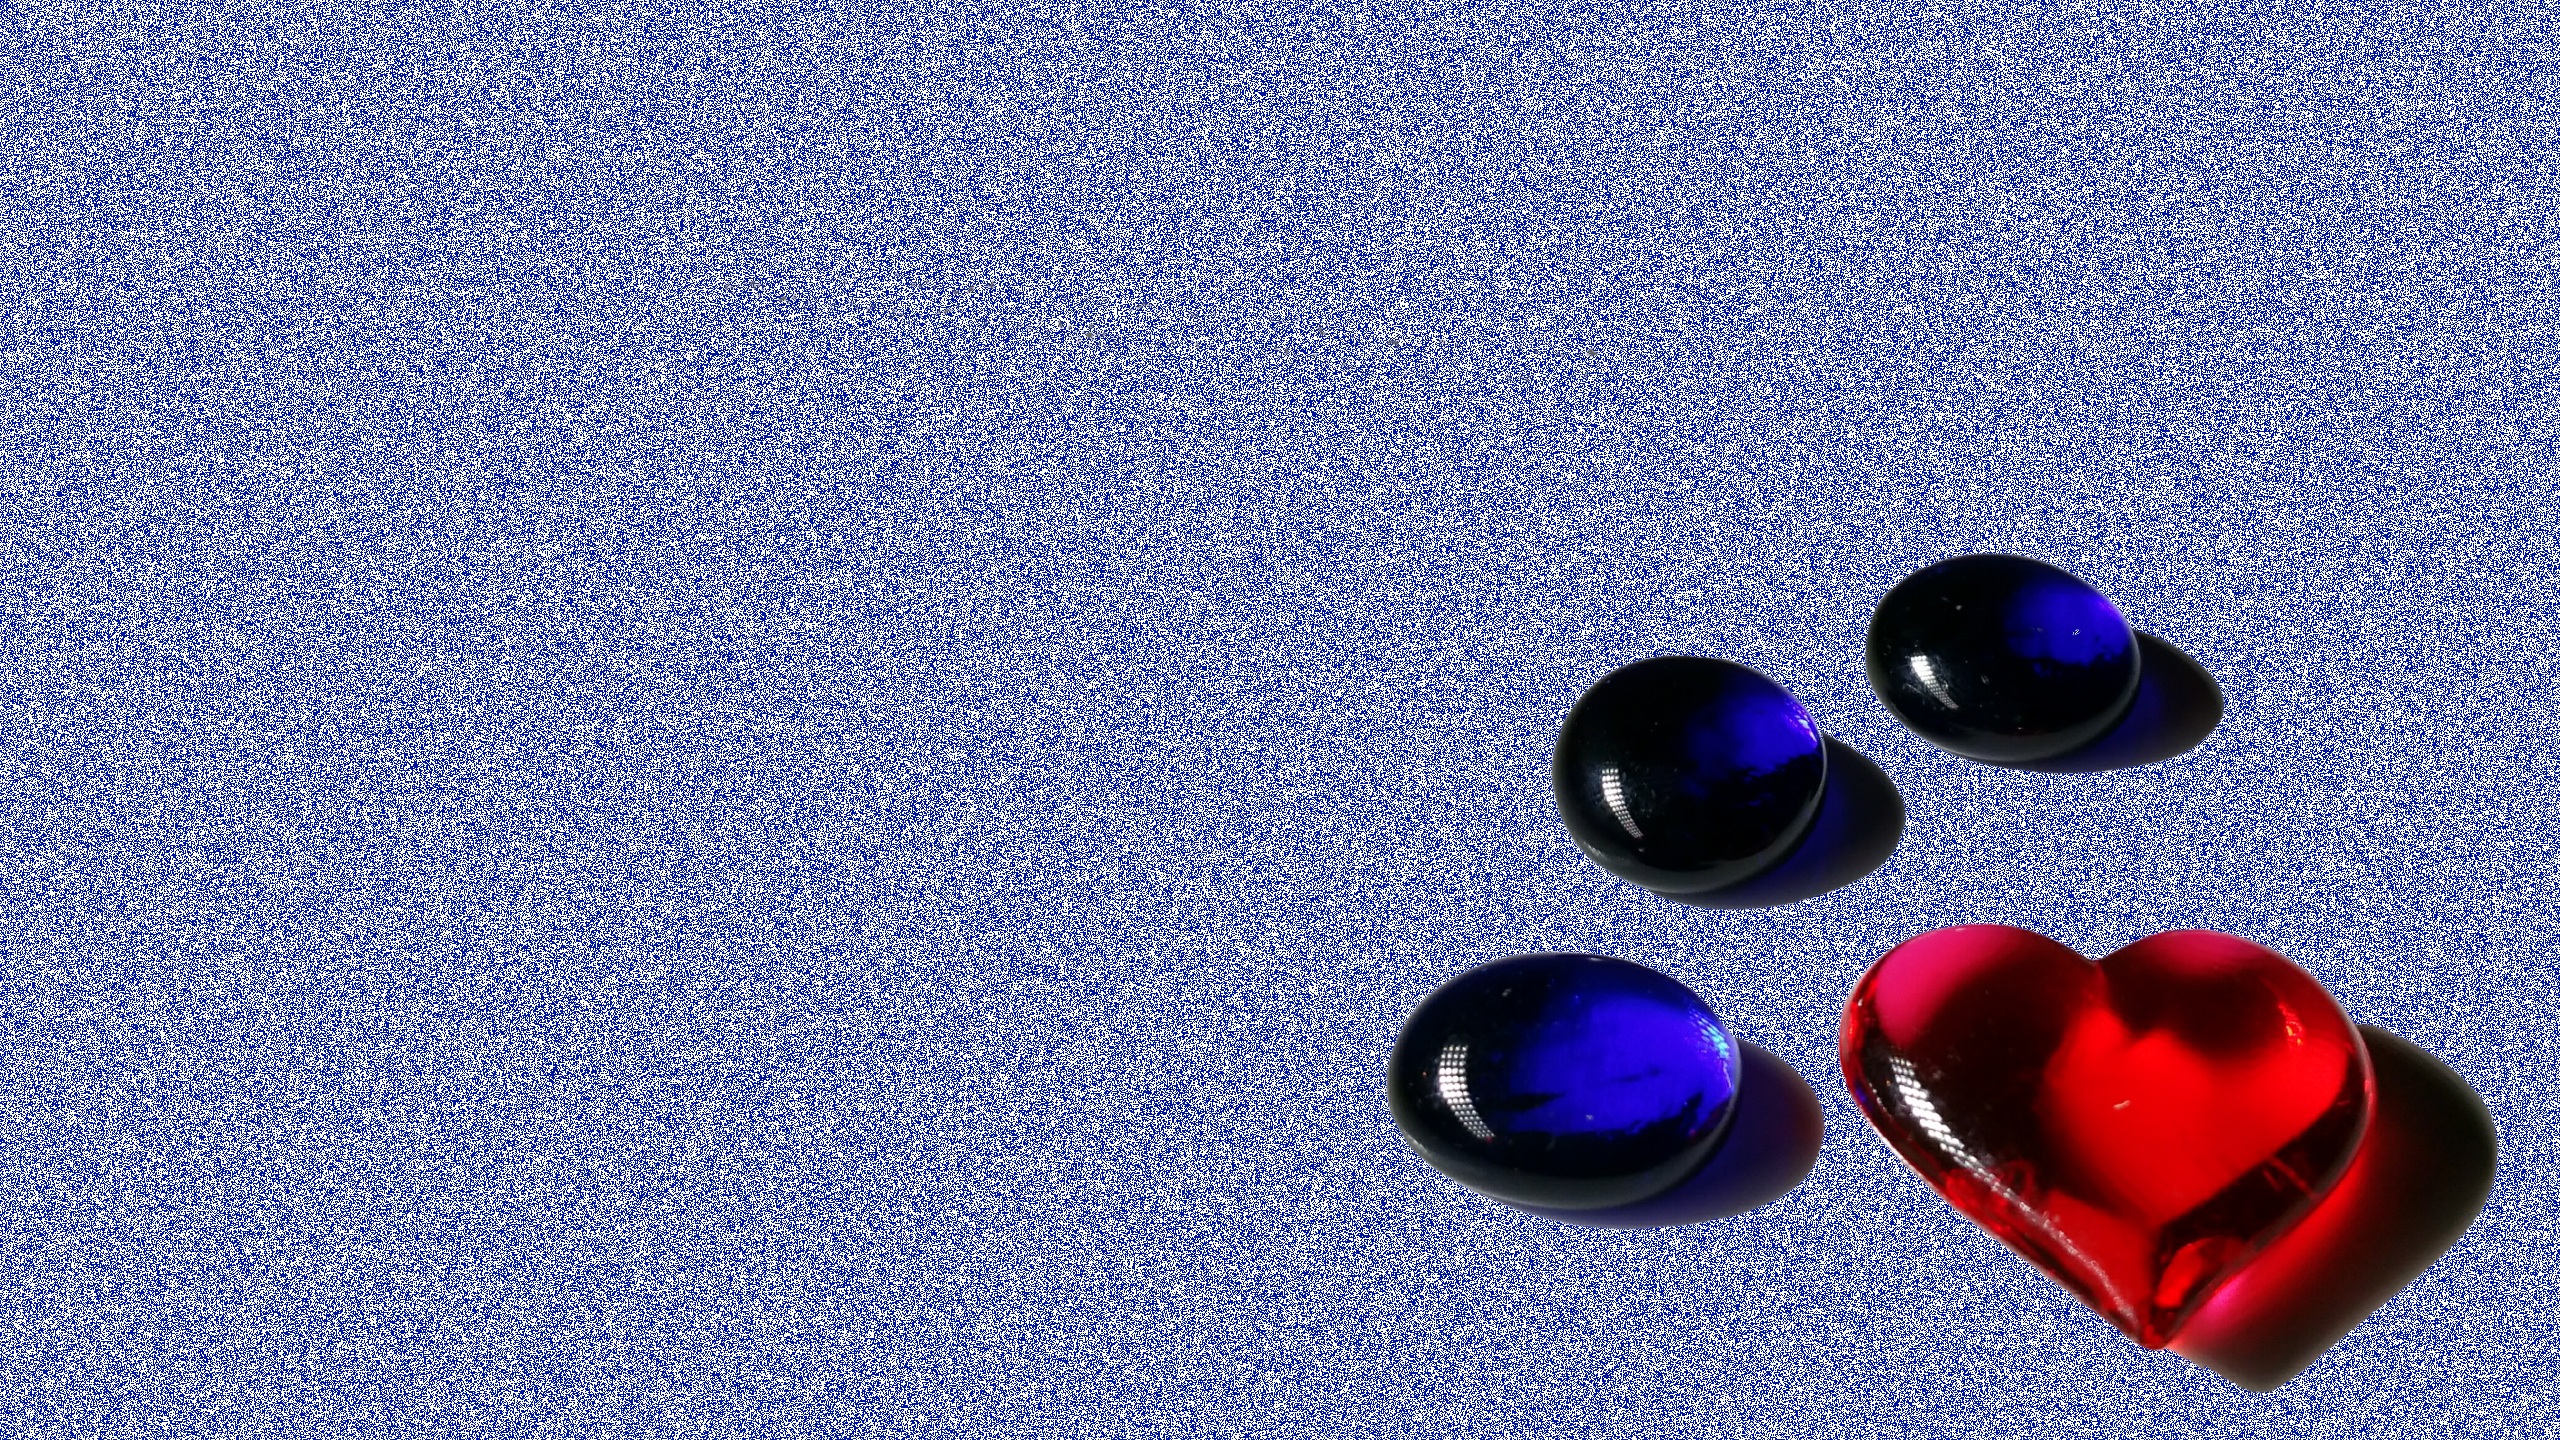
drop, petal, love, heart, red, color, romance, blue, circle, background image, shape, greeting card, macro photography, valentine's day, fashion accessory